Answer in natural language. Considering the relative positions, is green cylindrical bin (marked B) above or below walnut tv stand (marked A)? Choose between the following options: below or above
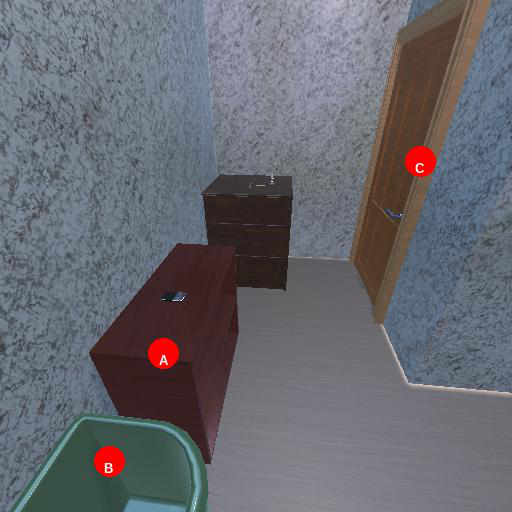
<answer>below</answer>